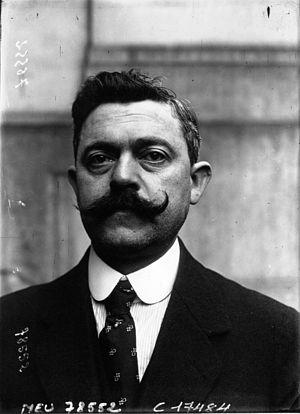
M. Collignon délégué belge au congrès de l'U.C.I.
Alban Collignon, né le 17 mai 1876 à Malines et mort le 31 octobre 1955, est un journaliste sportif belge. Il fut également organisateur de courses cyclistes et président de l'Union cycliste internationale de 1939 à 1947.